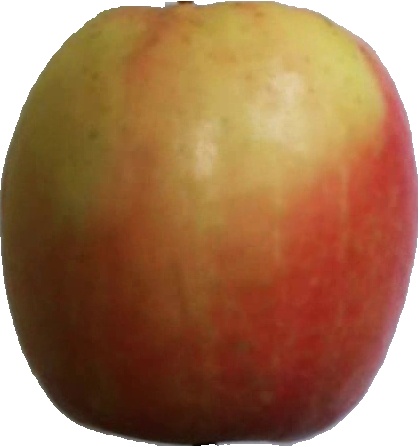
Label: apple_pink_lady_1